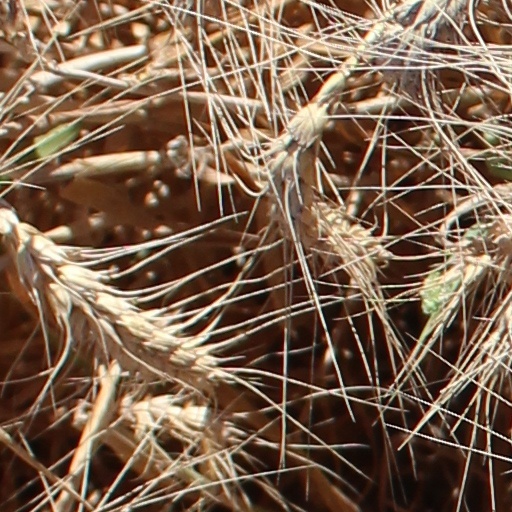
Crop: wheat